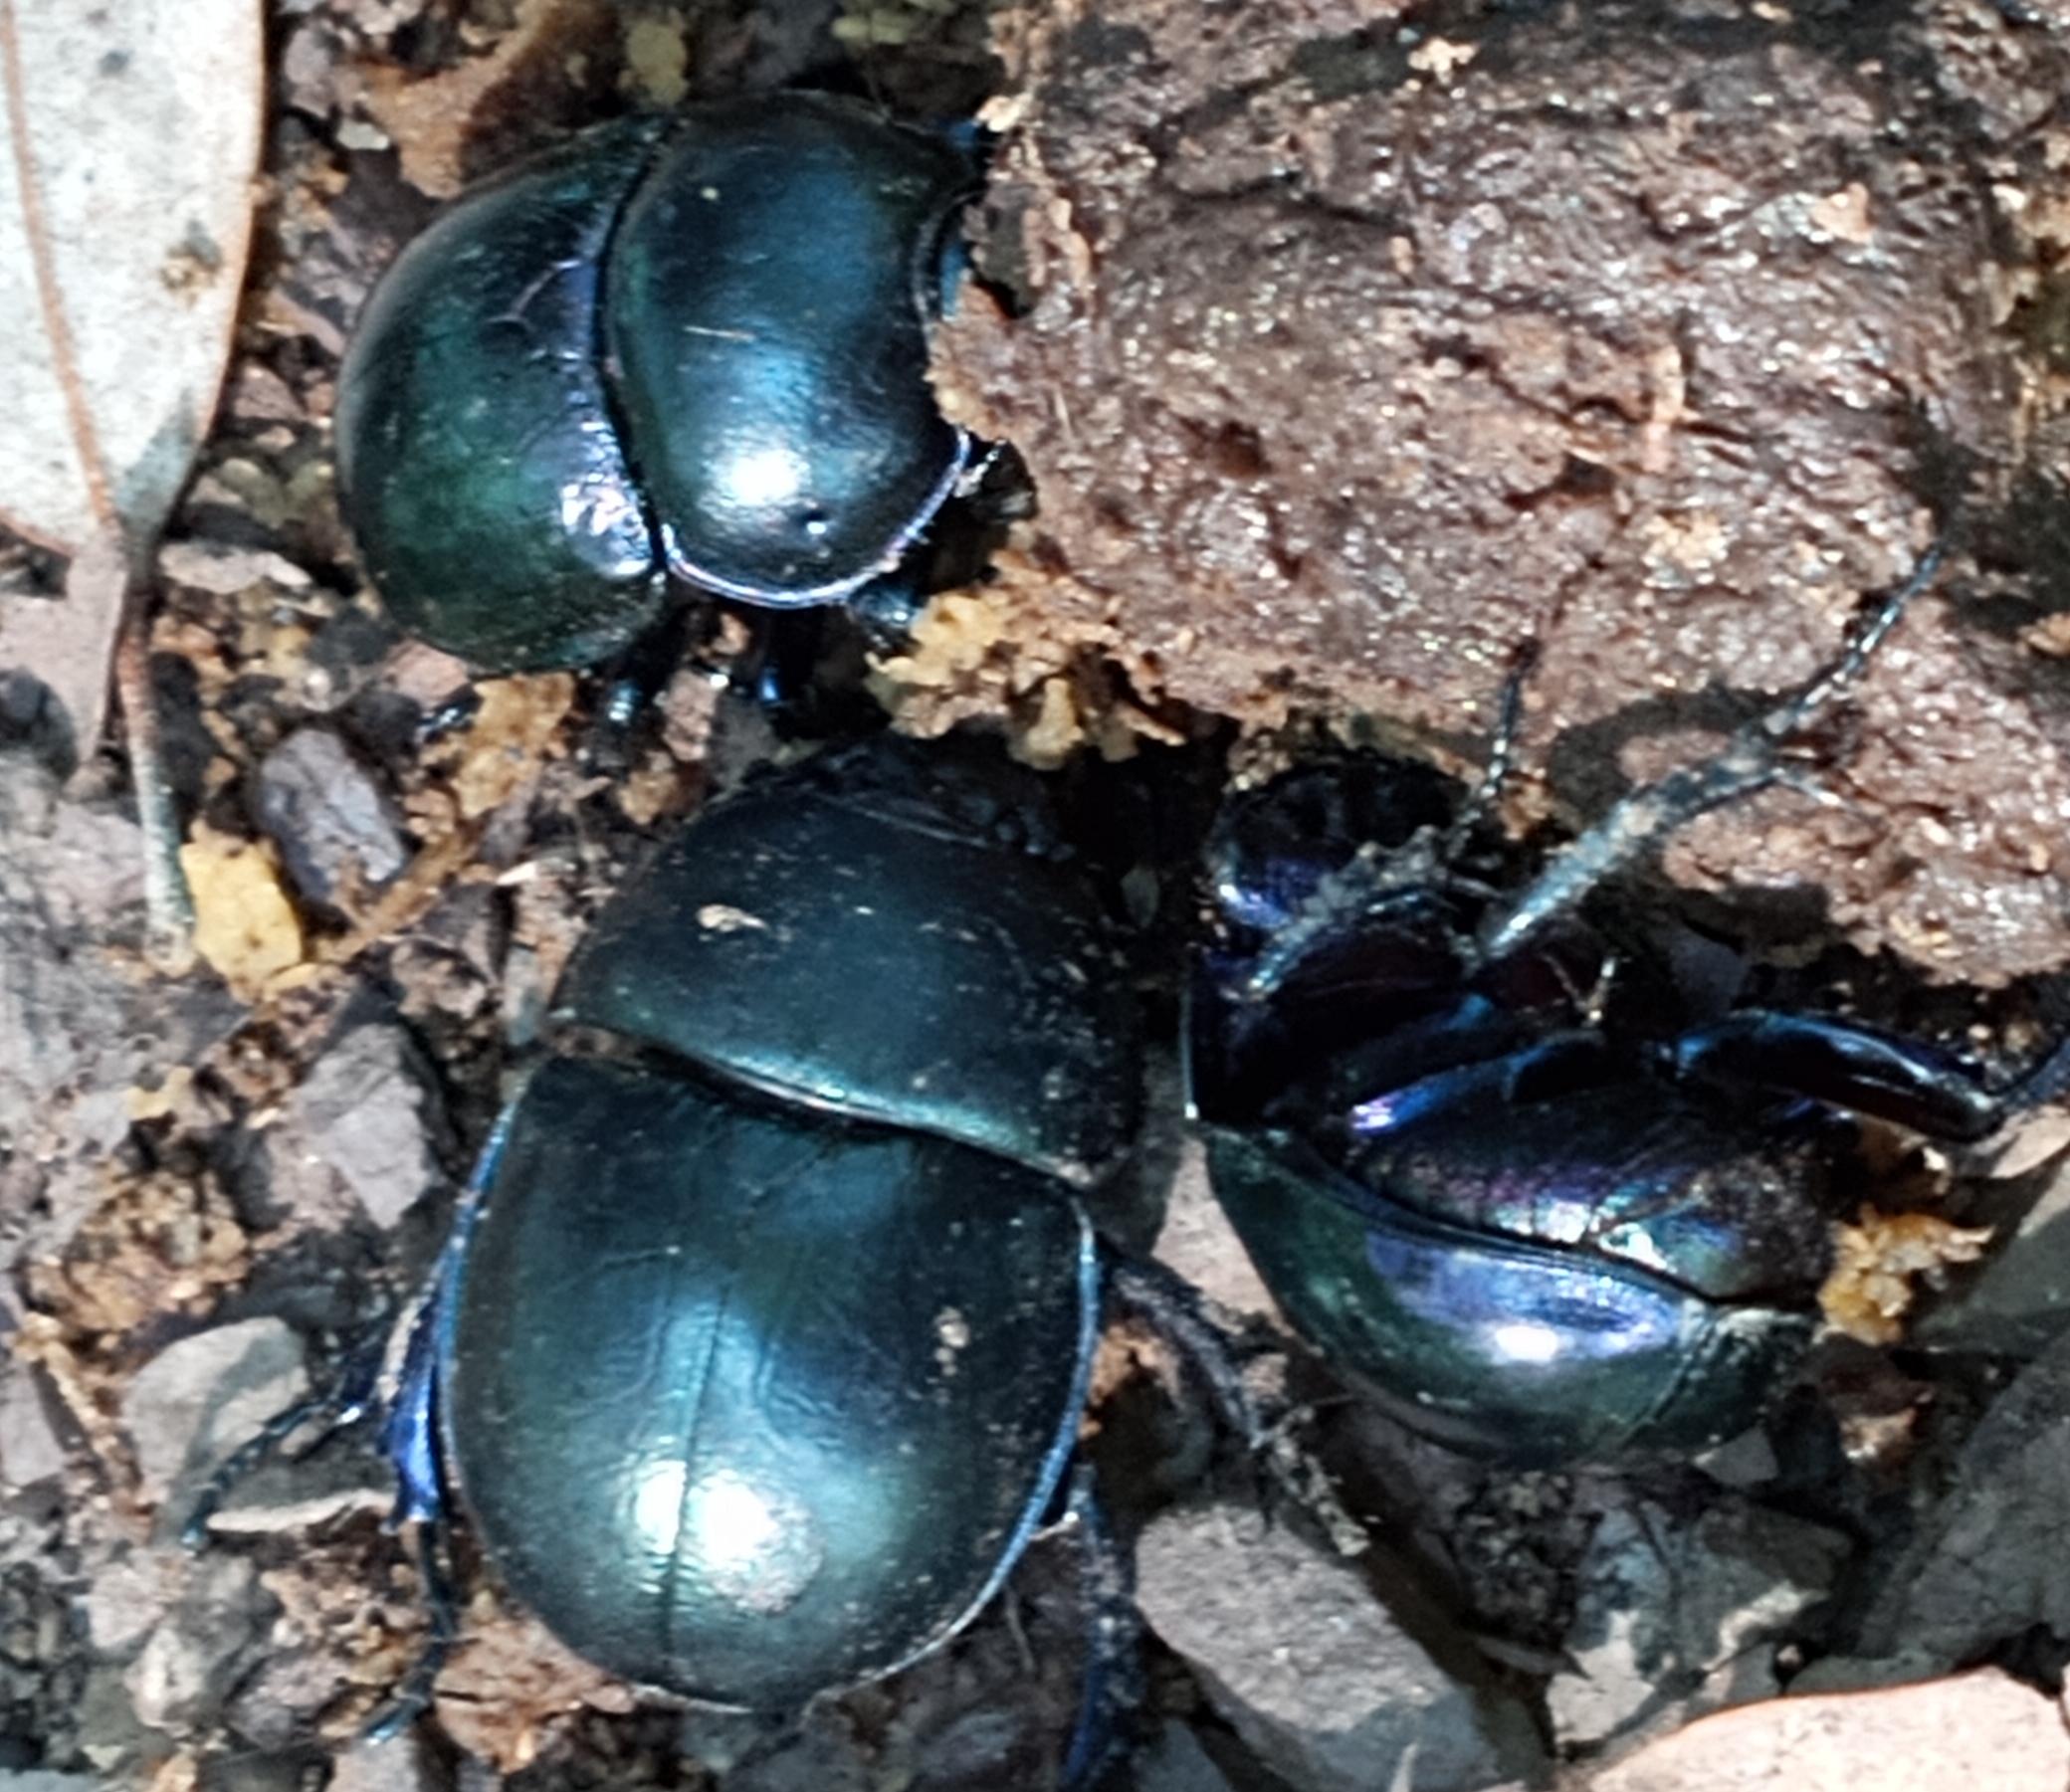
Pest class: non_pest_herbivores